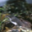
Label: shrew